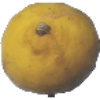
Label: Lemon 1